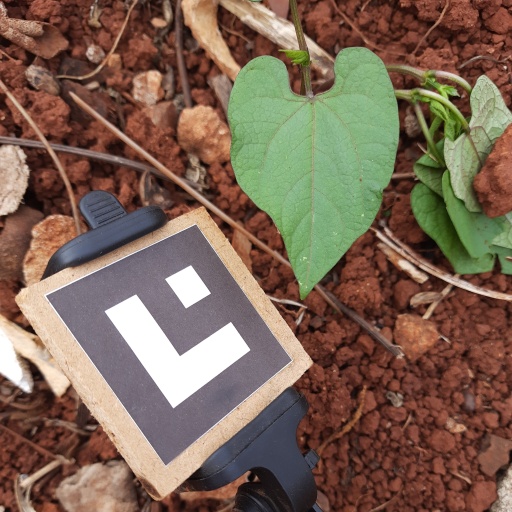
Observations: wavy surface, no eating holes, under shade